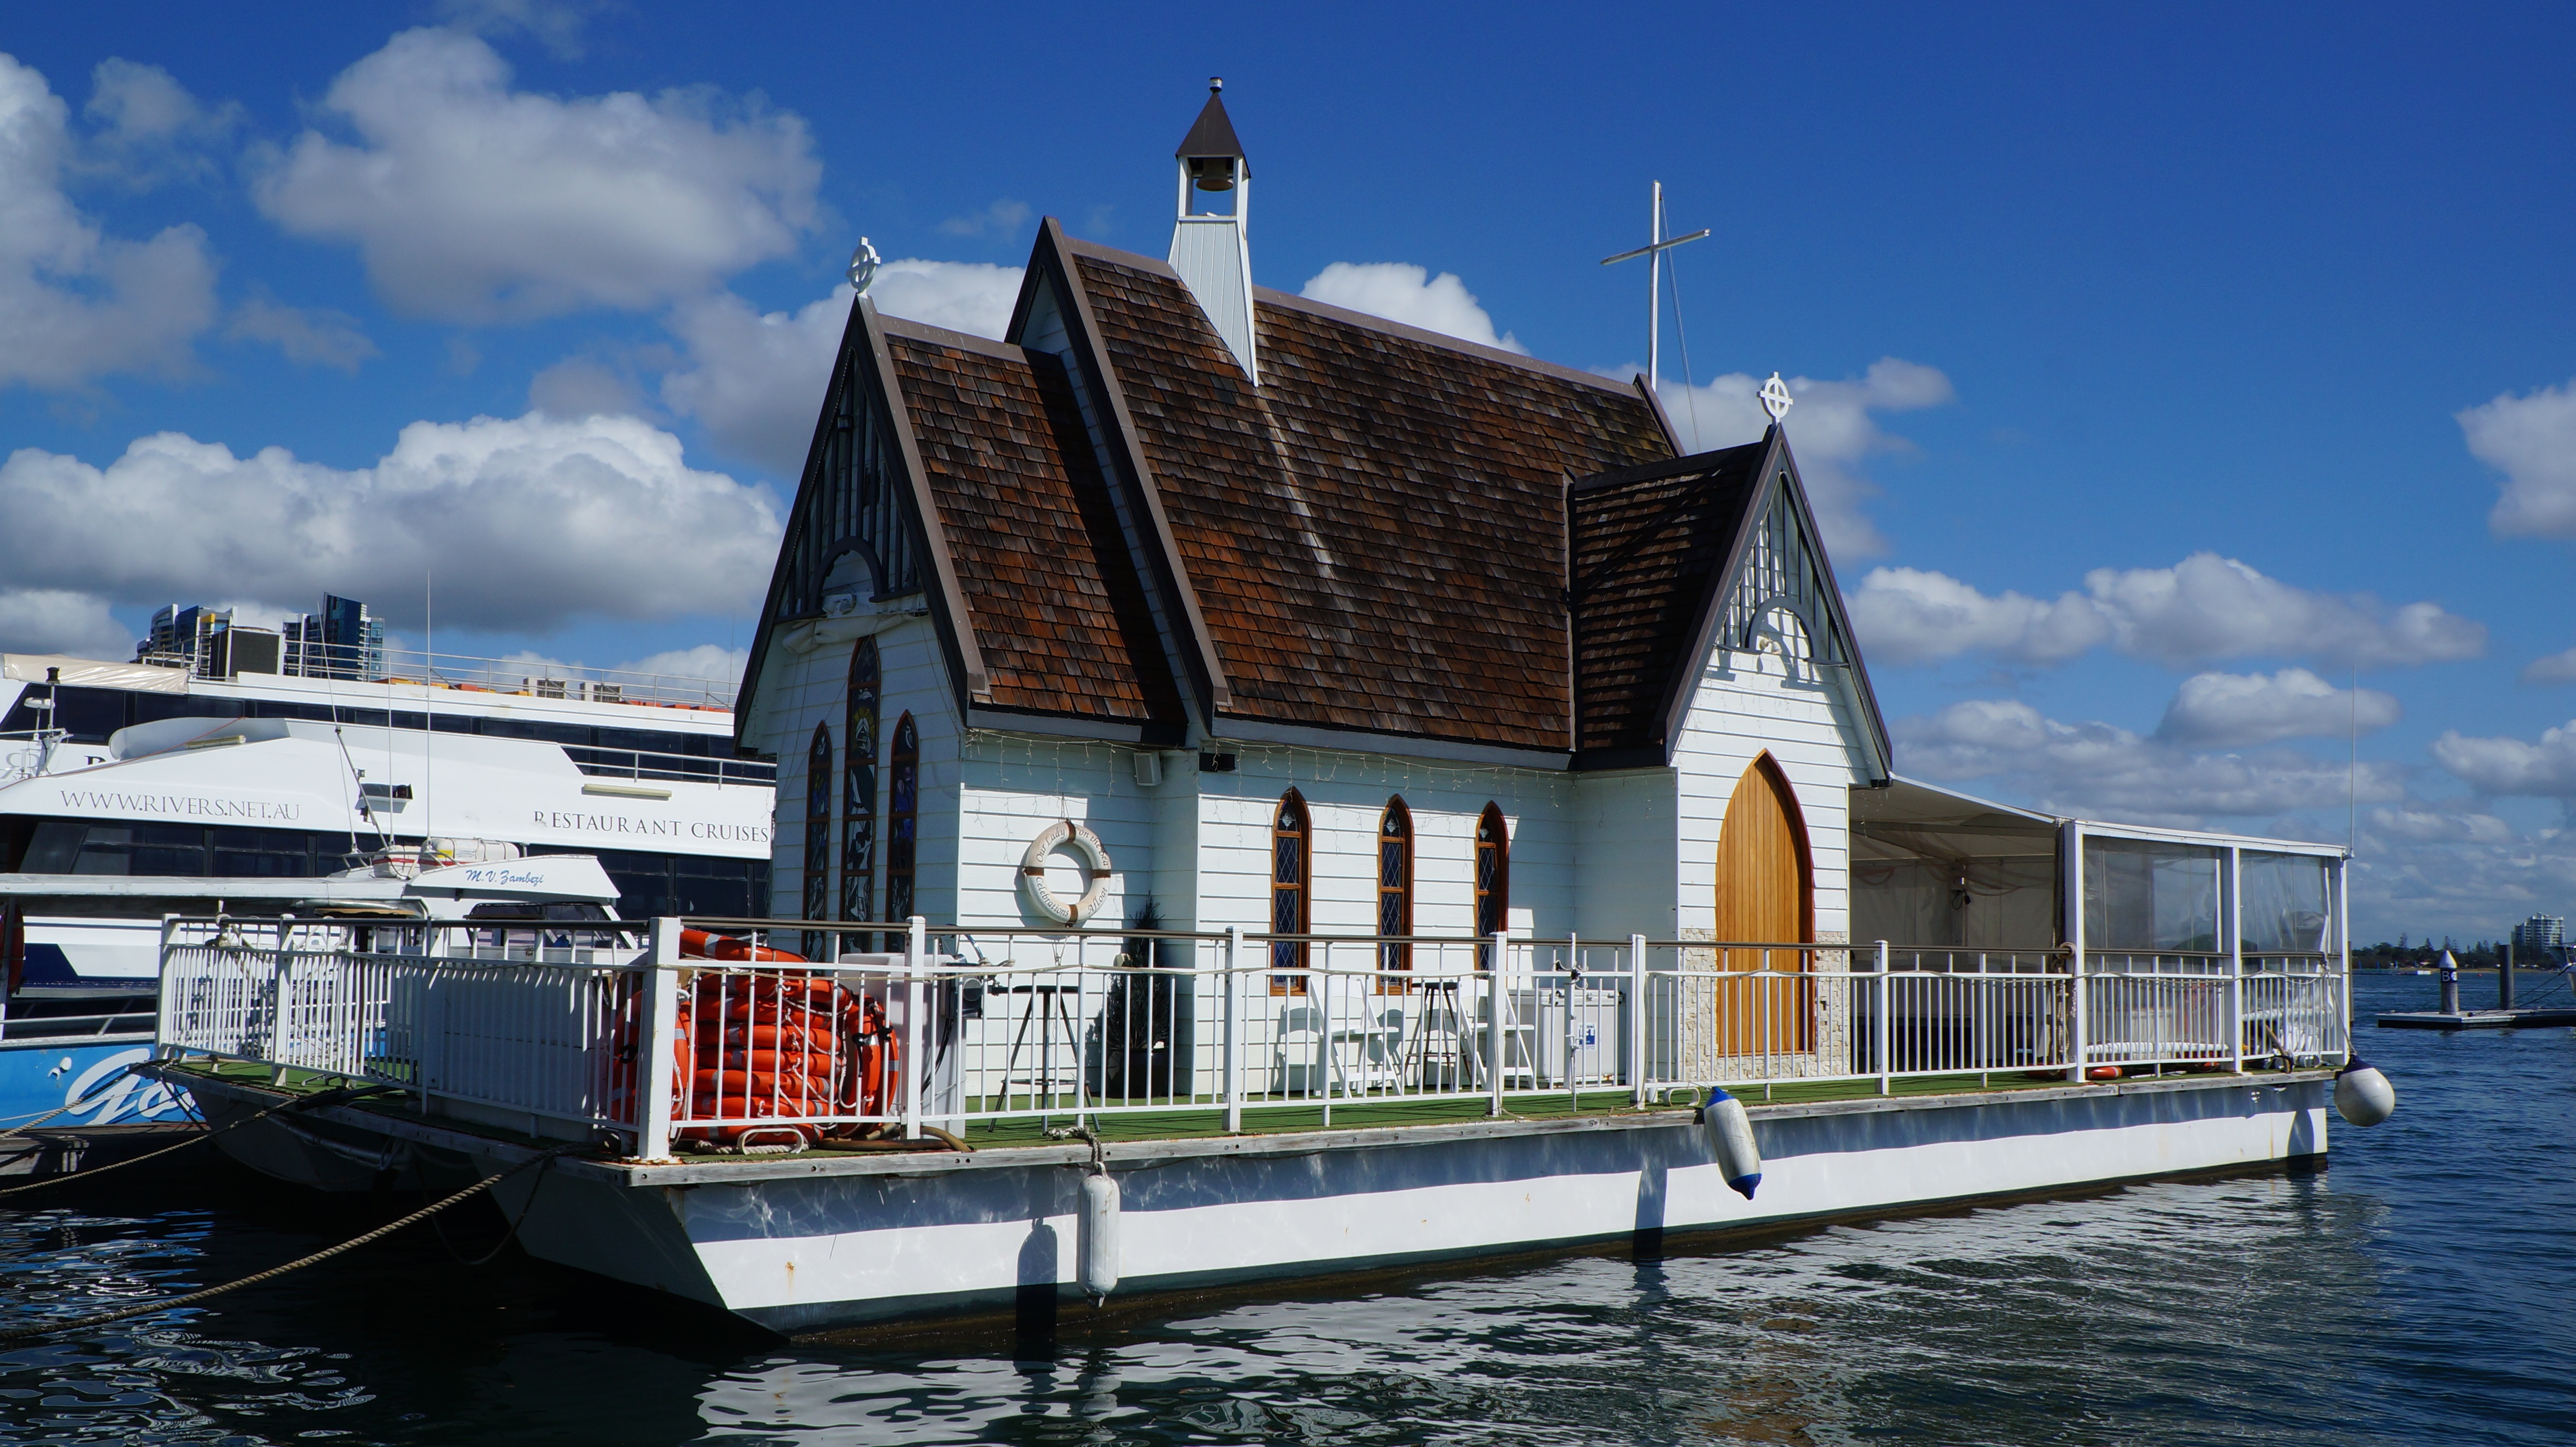
dock, boat, vehicle, boathouse, waterway, ferry, gold coast, o nigerian, church on the water